Munnar

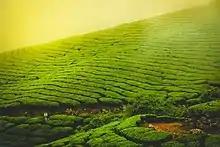
Tea plantations at Munnar

It was to be nearly 50 years later that Sir Charles Trevelyan, Governor of Madras, instructed Col. Douglas Hamilton to explore the hill country in the western part of the Madras Presidency, requesting special advice on the feasibility of establishing sanatoria for the British in the South and of developing revenue- earning projects without endangering the environment, as had happened in Ceylon where coffee had destroyed not only the rain forest but also paddy cultivation in the north-central rice bowl of ancient Ceylon. Hamilton climbed throughout the Ghats in Munnar region. 15 years later, John Daniel Munro noted that much of Munnar's land was suitable for coffee plantations. Munro, Henry Turn, and his half-brother AW Turner obtained ownership of the Cardamom Hills from the Raja of Travancore and began clearing forest around Devikulam in 1879. Soon many other Europeans began establishing tea plantations in the area throughout the 1880s. Early plantations had few facilities and were mainly huts of straw.